Adam Hartle

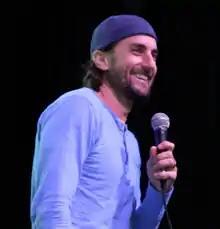

Hartle first made national headlines in 2012 during filming of his comedy documentary "" where he and director Anthony Hashem purchased the first joints legally sold in US history (2nd official purchase). The film enjoyed much critical acclaim including a notable scene, during an interview with former Congressman and Presidential candidate Tom Tancredo where Hartle bet the Congressman that if the marijuana vote passed in Colorado, the two would smoke a legal joint together. In 2014, Hartle and the film's director Anthony Hashem debuted their film at the historic Mayan Theater in Denver, CO. The world premiere garnered much media attention both nationally and internationally as the comedian handed out free cannabis legally to all those in attendance, a first in movie viewing history, to all those over 21 per the new law documented in the film.